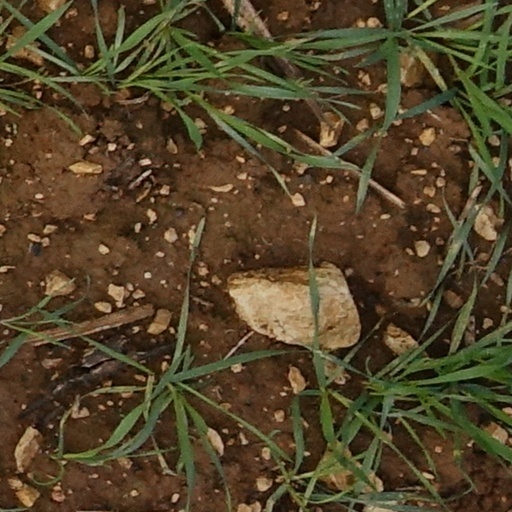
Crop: wheat